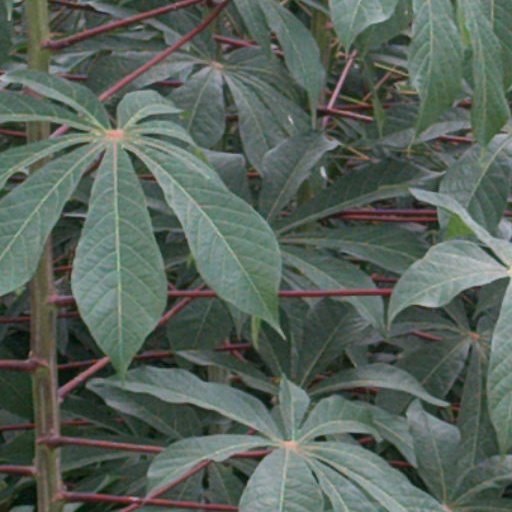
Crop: cassava